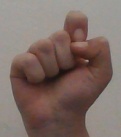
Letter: fa